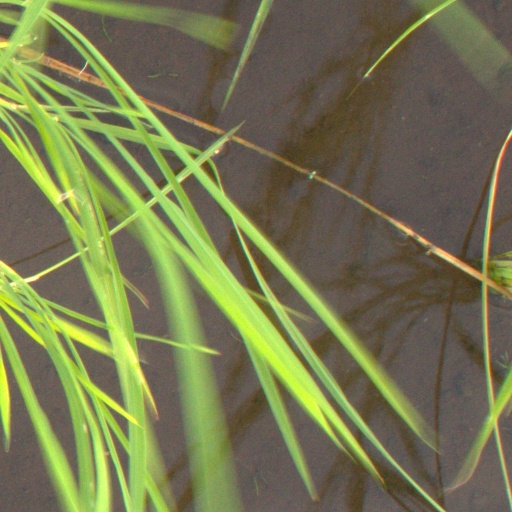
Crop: rice